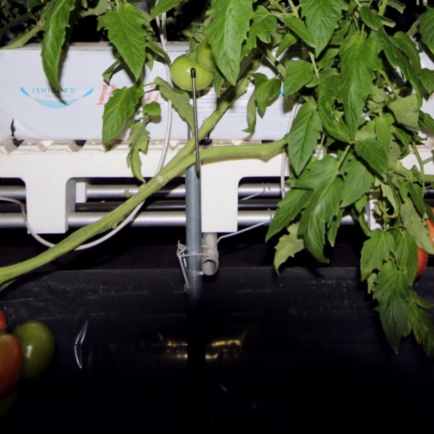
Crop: tomato